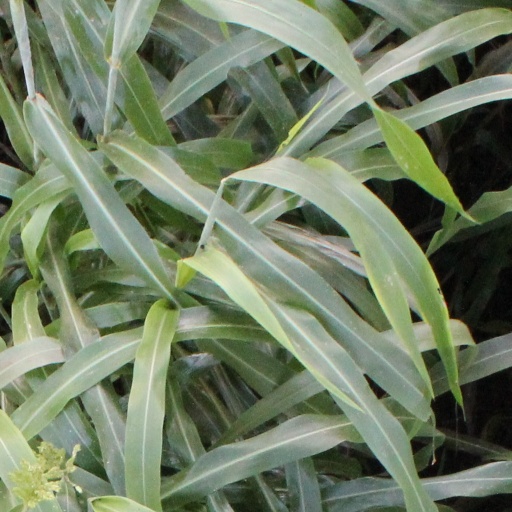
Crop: sorghum